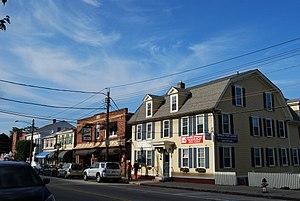
East Greenwich est une ville américaine située dans le comté de Kent, dans l'État de Rhode Island.